Exoskeleton

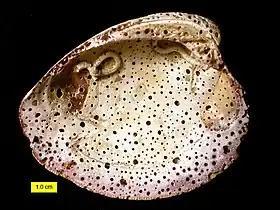
Borings in exoskeletons can provide evidence of animal behaviour. In this case, boring sponges attacked this hard clam shell after the death of the clam, producing the trace fossil "Entobia".

Exoskeletons, as hard parts of organisms, are greatly useful in assisting the preservation of organisms, whose soft parts usually rot before they can be fossilized. Mineralized exoskeletons can be preserved as shell fragments. The possession of an exoskeleton permits a couple of other routes to fossilization. For instance, the strong layer can resist compaction, allowing a mould of the organism to be formed underneath the skeleton, which may later decay. Alternatively, exceptional preservation may result in chitin being mineralised, as in the Burgess Shale, or transformed to the resistant polymer keratin, which can resist decay and be recovered.